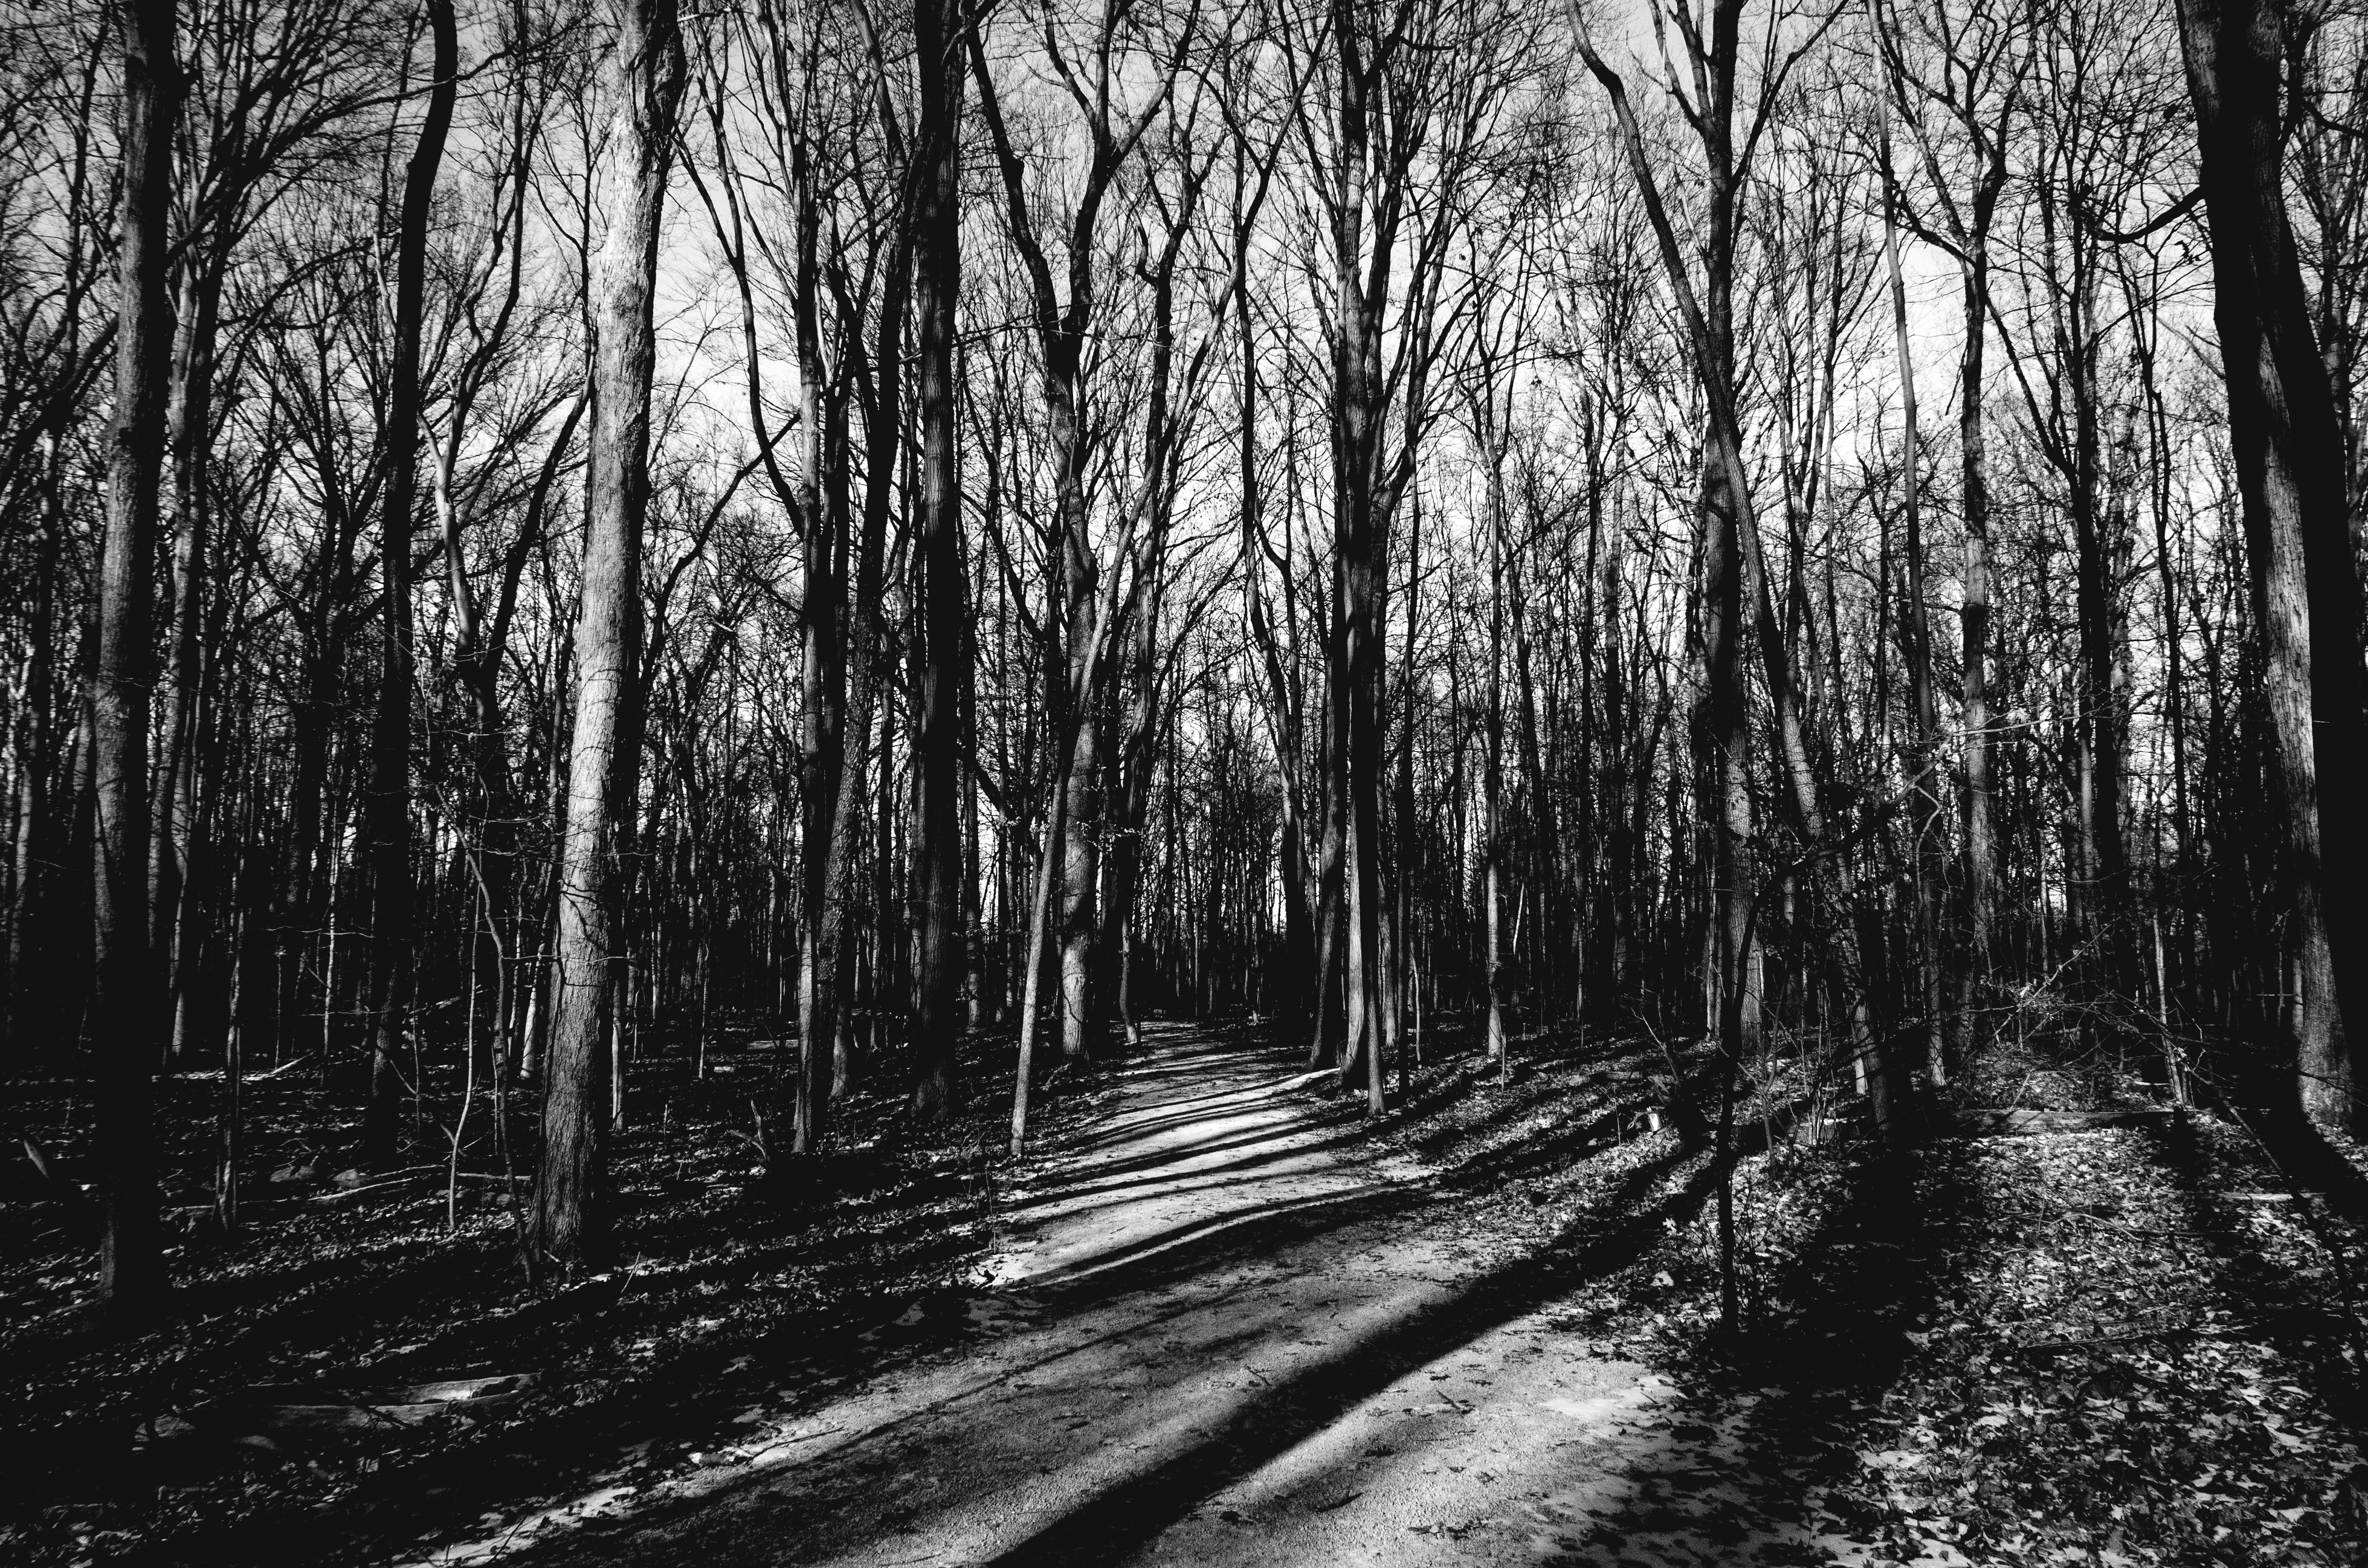
tree, nature, forest, branch, winter, black and white, plant, mist, sunlight, morning, leaf, autumn, darkness, monochrome, season, wetland, woodland, habitat, ecosystem, rural area, monochrome photography, natural environment, atmospheric phenomenon, woody plant